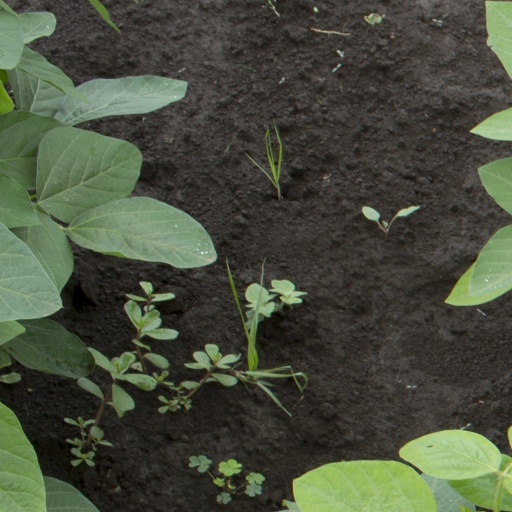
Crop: soybean